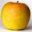
Label: apple